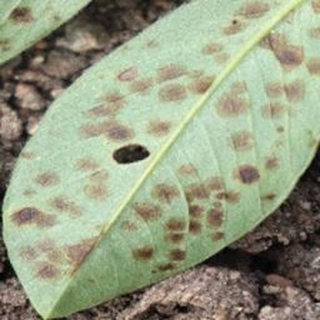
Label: groundnut_rust